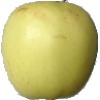
Label: Apple Golden 2